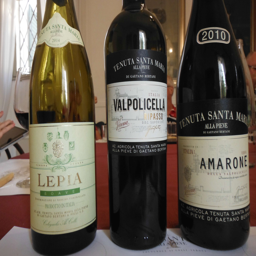
the objects of our attention .